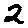
Label: 2